Ruddlesden-Popper phase

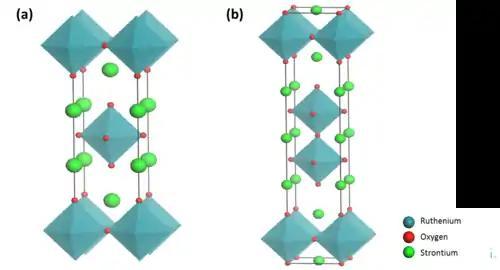
The unit cell of Ruddlesden-Popper phases (a) SrRuO ("n" = 1) and (b) SrRuO ("n" = 2). The polyhedra are part of the perovskite-like layers. In these examples "A" = "A’" = Sr.

The general RP formula "ABX" can be written "AA’BX", where "A" and "A’" are alkali, alkaline earth, or rare earth metals and "B" is a transition metal. The "A" cations are located in the perovskite layer and are 12-fold cuboctahedral coordinated by the anions (CN = 12). The "A’" cations have a coordination number of 9 (CN = 9) and are located at the boundary between the perovskite layer and an intermediate block layer. The "B" cations are located inside the anionic octahedra, pyramids and squares.